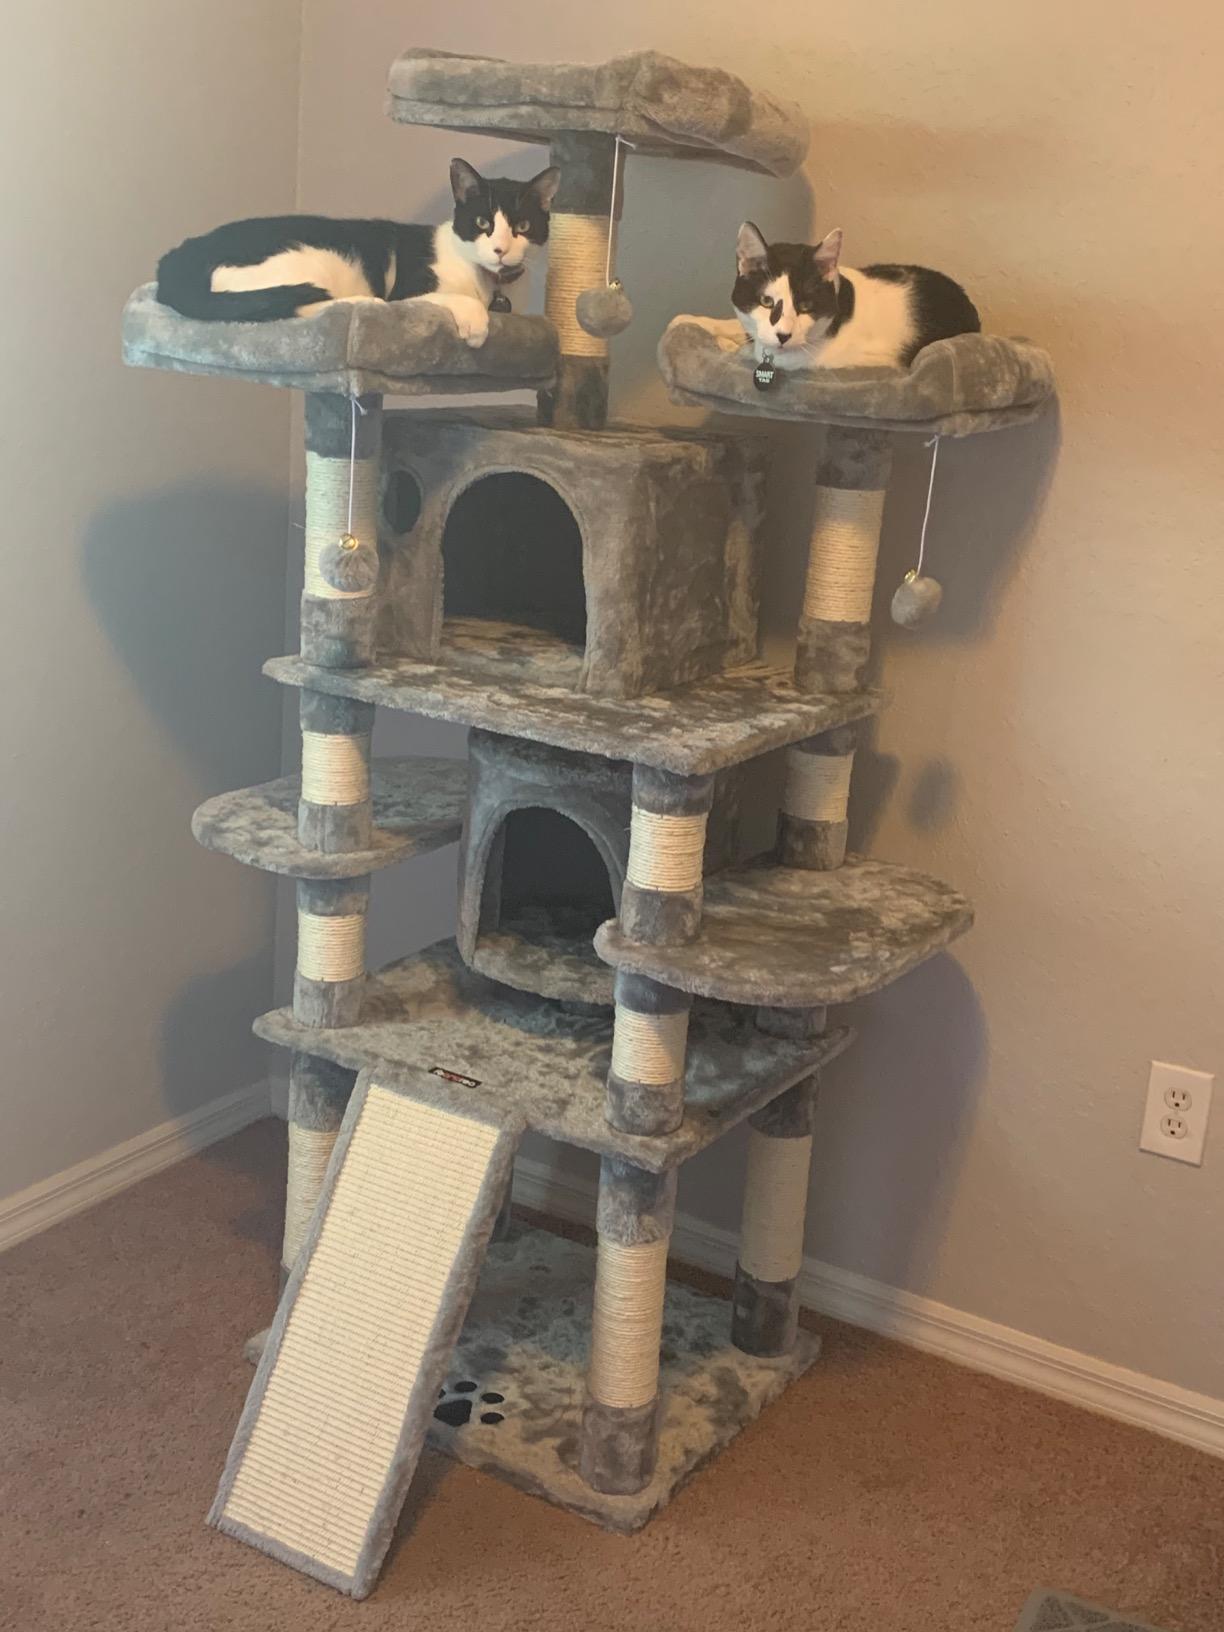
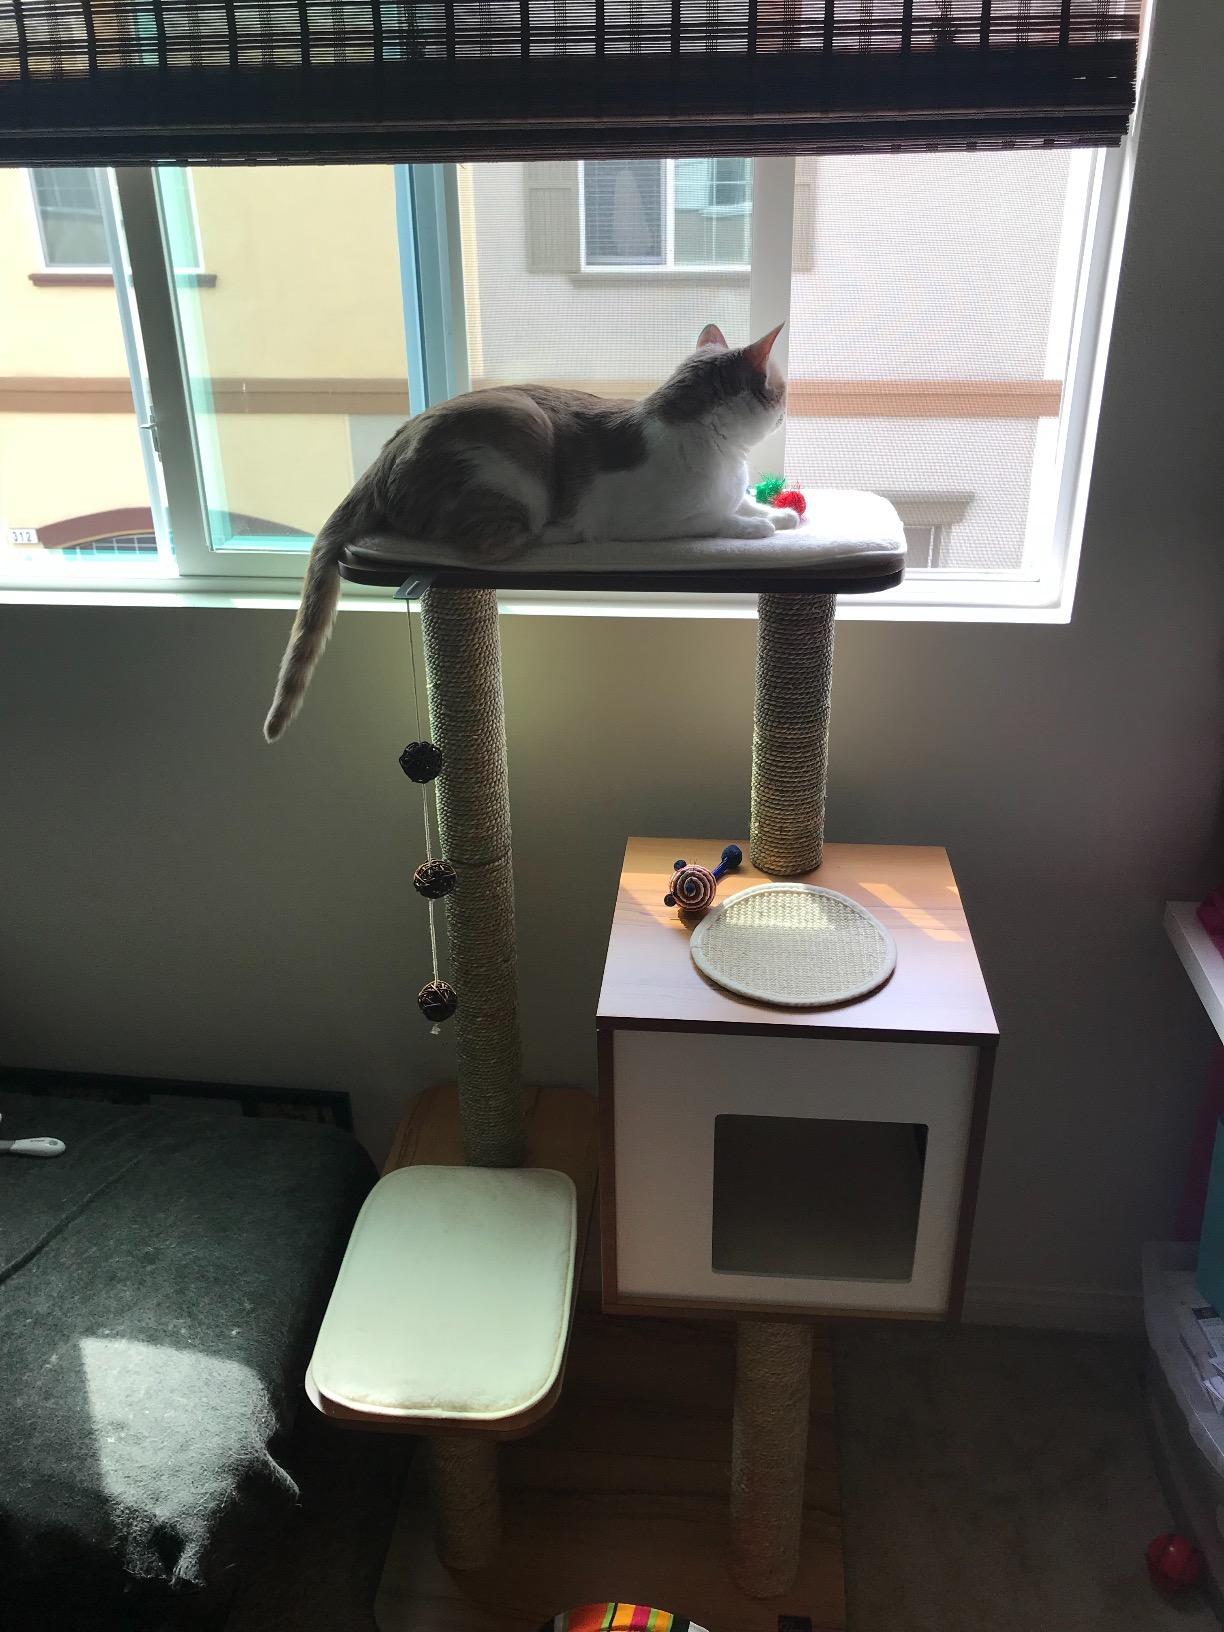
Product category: items_cat tree
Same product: no